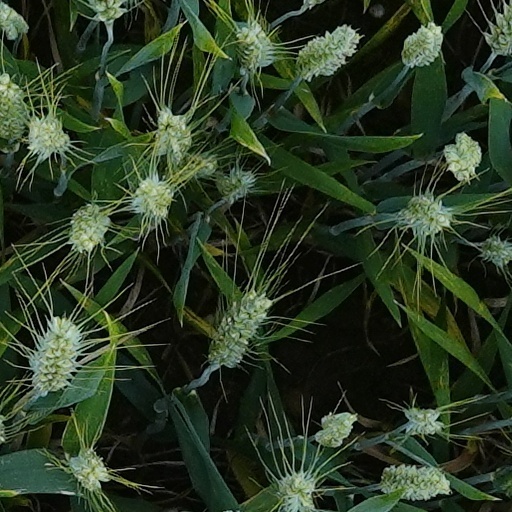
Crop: wheat